Mensural notation

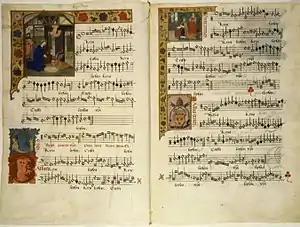
Manuscript choirbook (Capp. Sist. 160, 1510's) in mensural notation, showing the opening of "Missa Virgo Parens Christi" by J. Barbireau

Mensural notation is the musical notation system used for polyphonic European vocal music from the late 13th century until the early 17th century. The term "mensural" refers to the ability of this system to describe precisely measured rhythmic durations in terms of numerical proportions amongst note values. Its modern name is derived from the terminology of medieval theorists, who used terms like "musica mensurata" ("measured music") or "cantus mensurabilis" ("measurable song") to refer to the rhythmically defined polyphonic music of their age, as opposed to "musica plana" or "musica choralis", i.e., Gregorian plainchant. Mensural notation was employed principally for compositions in the tradition of vocal polyphony, whereas plainchant retained its own, older system of neume notation throughout the period. Besides these, some solely instrumental music could be written in various forms of instrument-specific tablature notation.